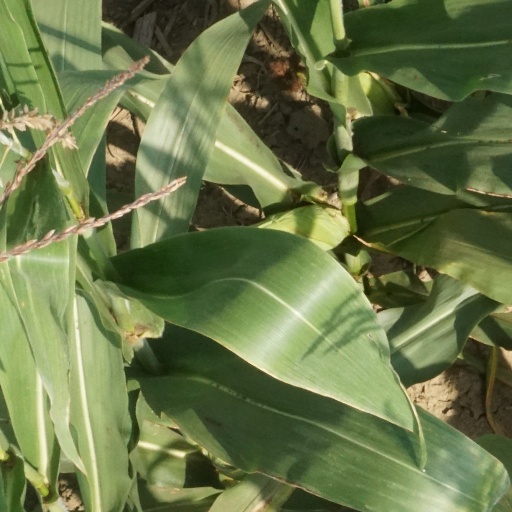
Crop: maize; corn